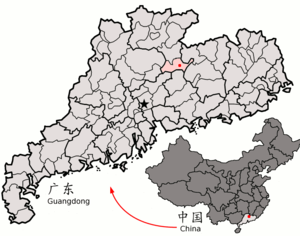
Le xian de Xinfeng est un district administratif de la province chinoise du Guangdong. Il est placé sous la juridiction de la ville-préfecture de Shaoguan. La ville de Shaoguan, la pointe sud de Dongjiang et Beijiang River flux détournement de Trois-Rivières à la rivière Xinfeng provenir endroits. Sud Conghua, portique, Wengyuan au nord, à l'est de Lianping, Fogang l'ouest; la limite du comté dans la gamme des choses longitude 113 ° 42 'à 114 ° 36', sur une distance de 98,4 kilomètres, la limite nord-sud à la latitude 23 ° 53 'à 24 ° 17', une distance de 45 kilomètres du nord au sud, la superficie totale du comté de 2015 kilomètres carrés. Large autoroute Big et 105 route nationale qui traverse le comté, il n'y route Hillo, autoroute S347, câble S244 106 State Road, Hui-Shenzhen Expressway, autoroute Beijing-Zhuhai, à 150 kilomètres de Guangzhou, Shenzhen et 180 kilomètres, à 160 kilomètres de Shaoguan.